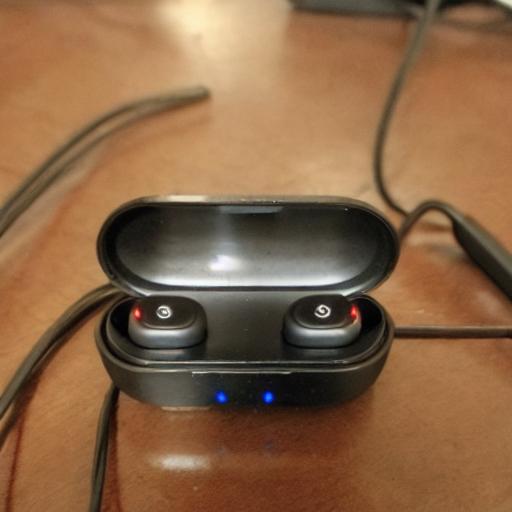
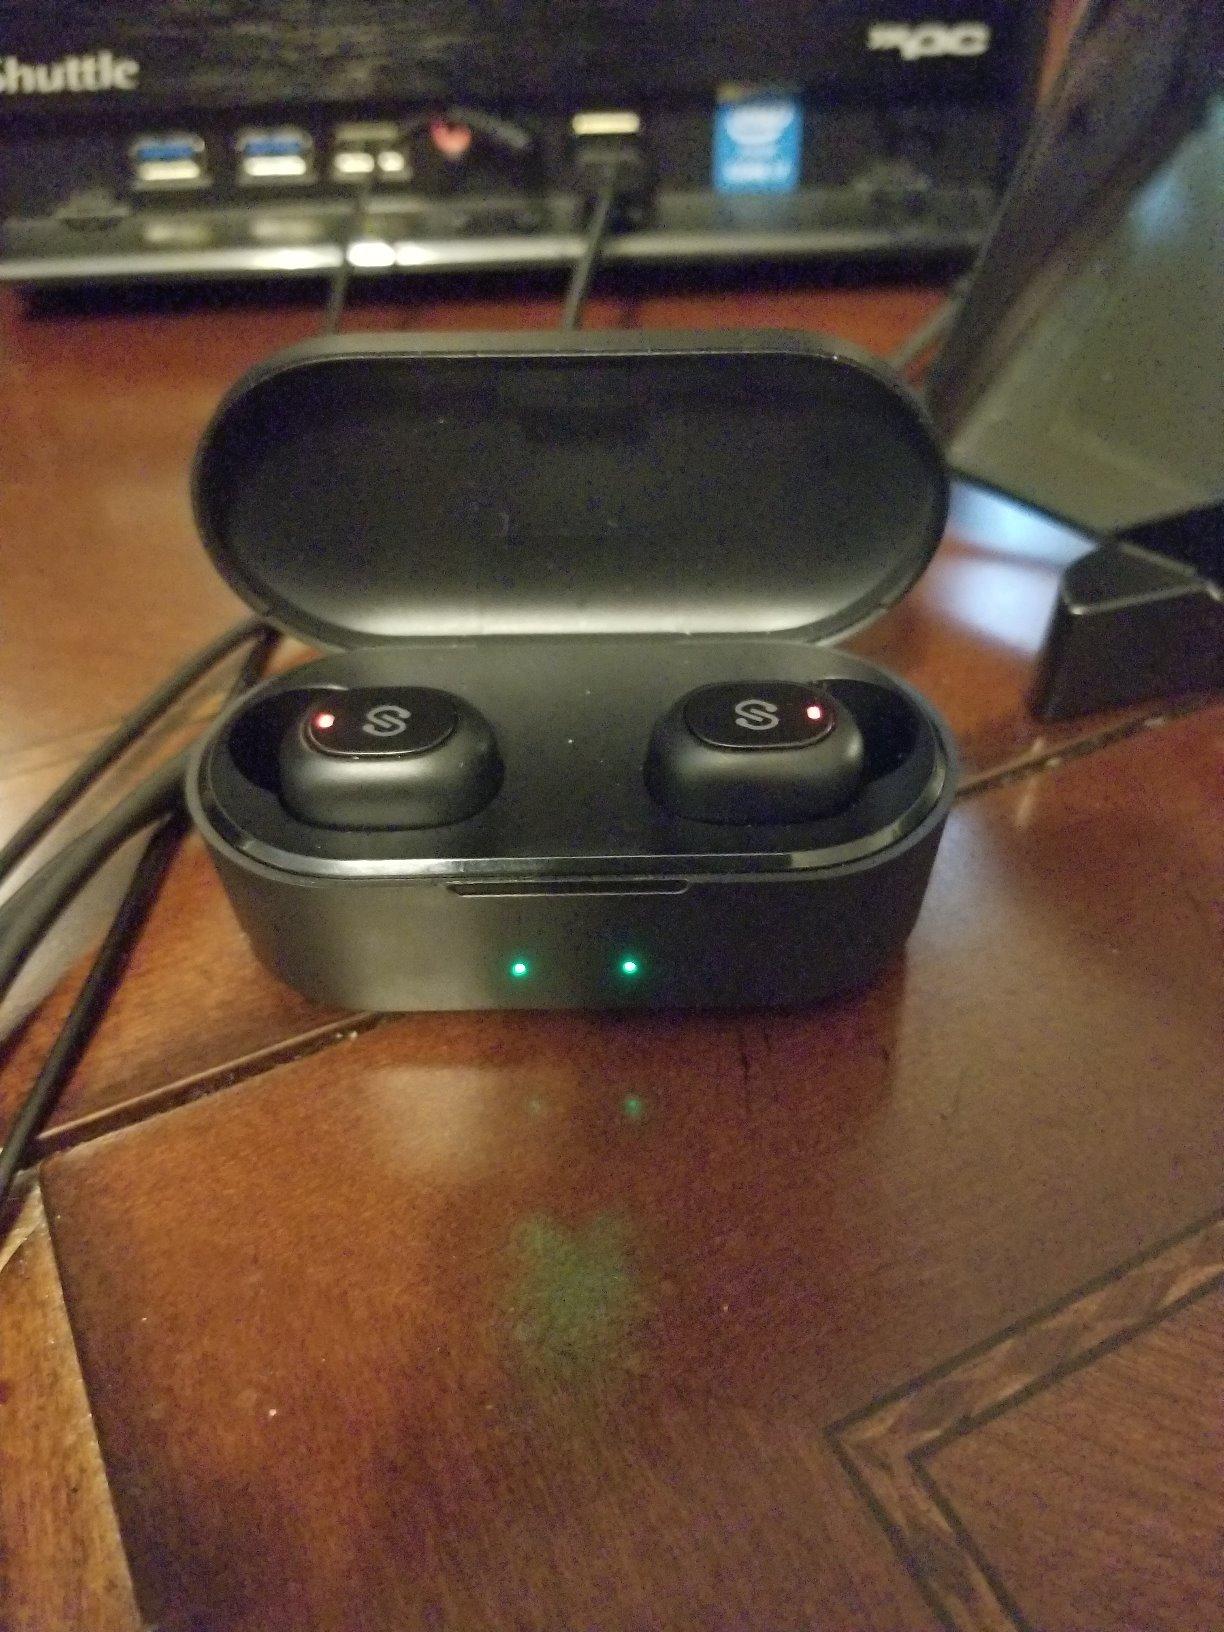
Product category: earbuds
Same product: no